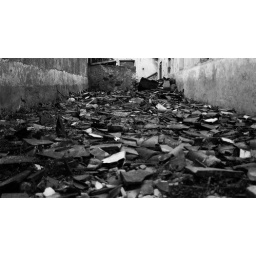
What once was a roof in a building in the Capraia Island Penitentiary Area.